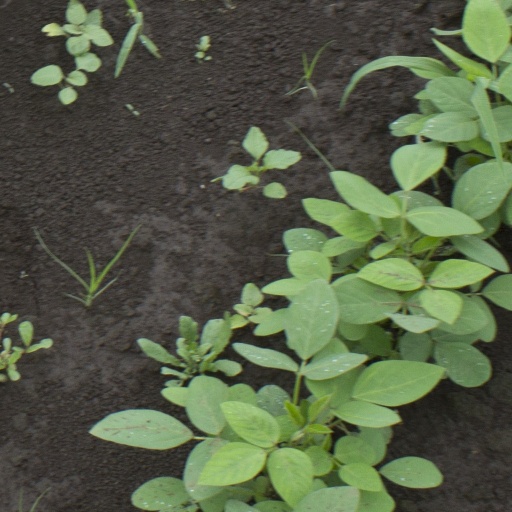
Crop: soybean